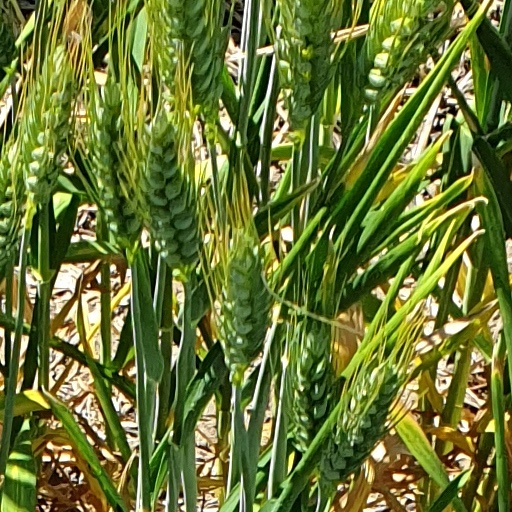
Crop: wheat